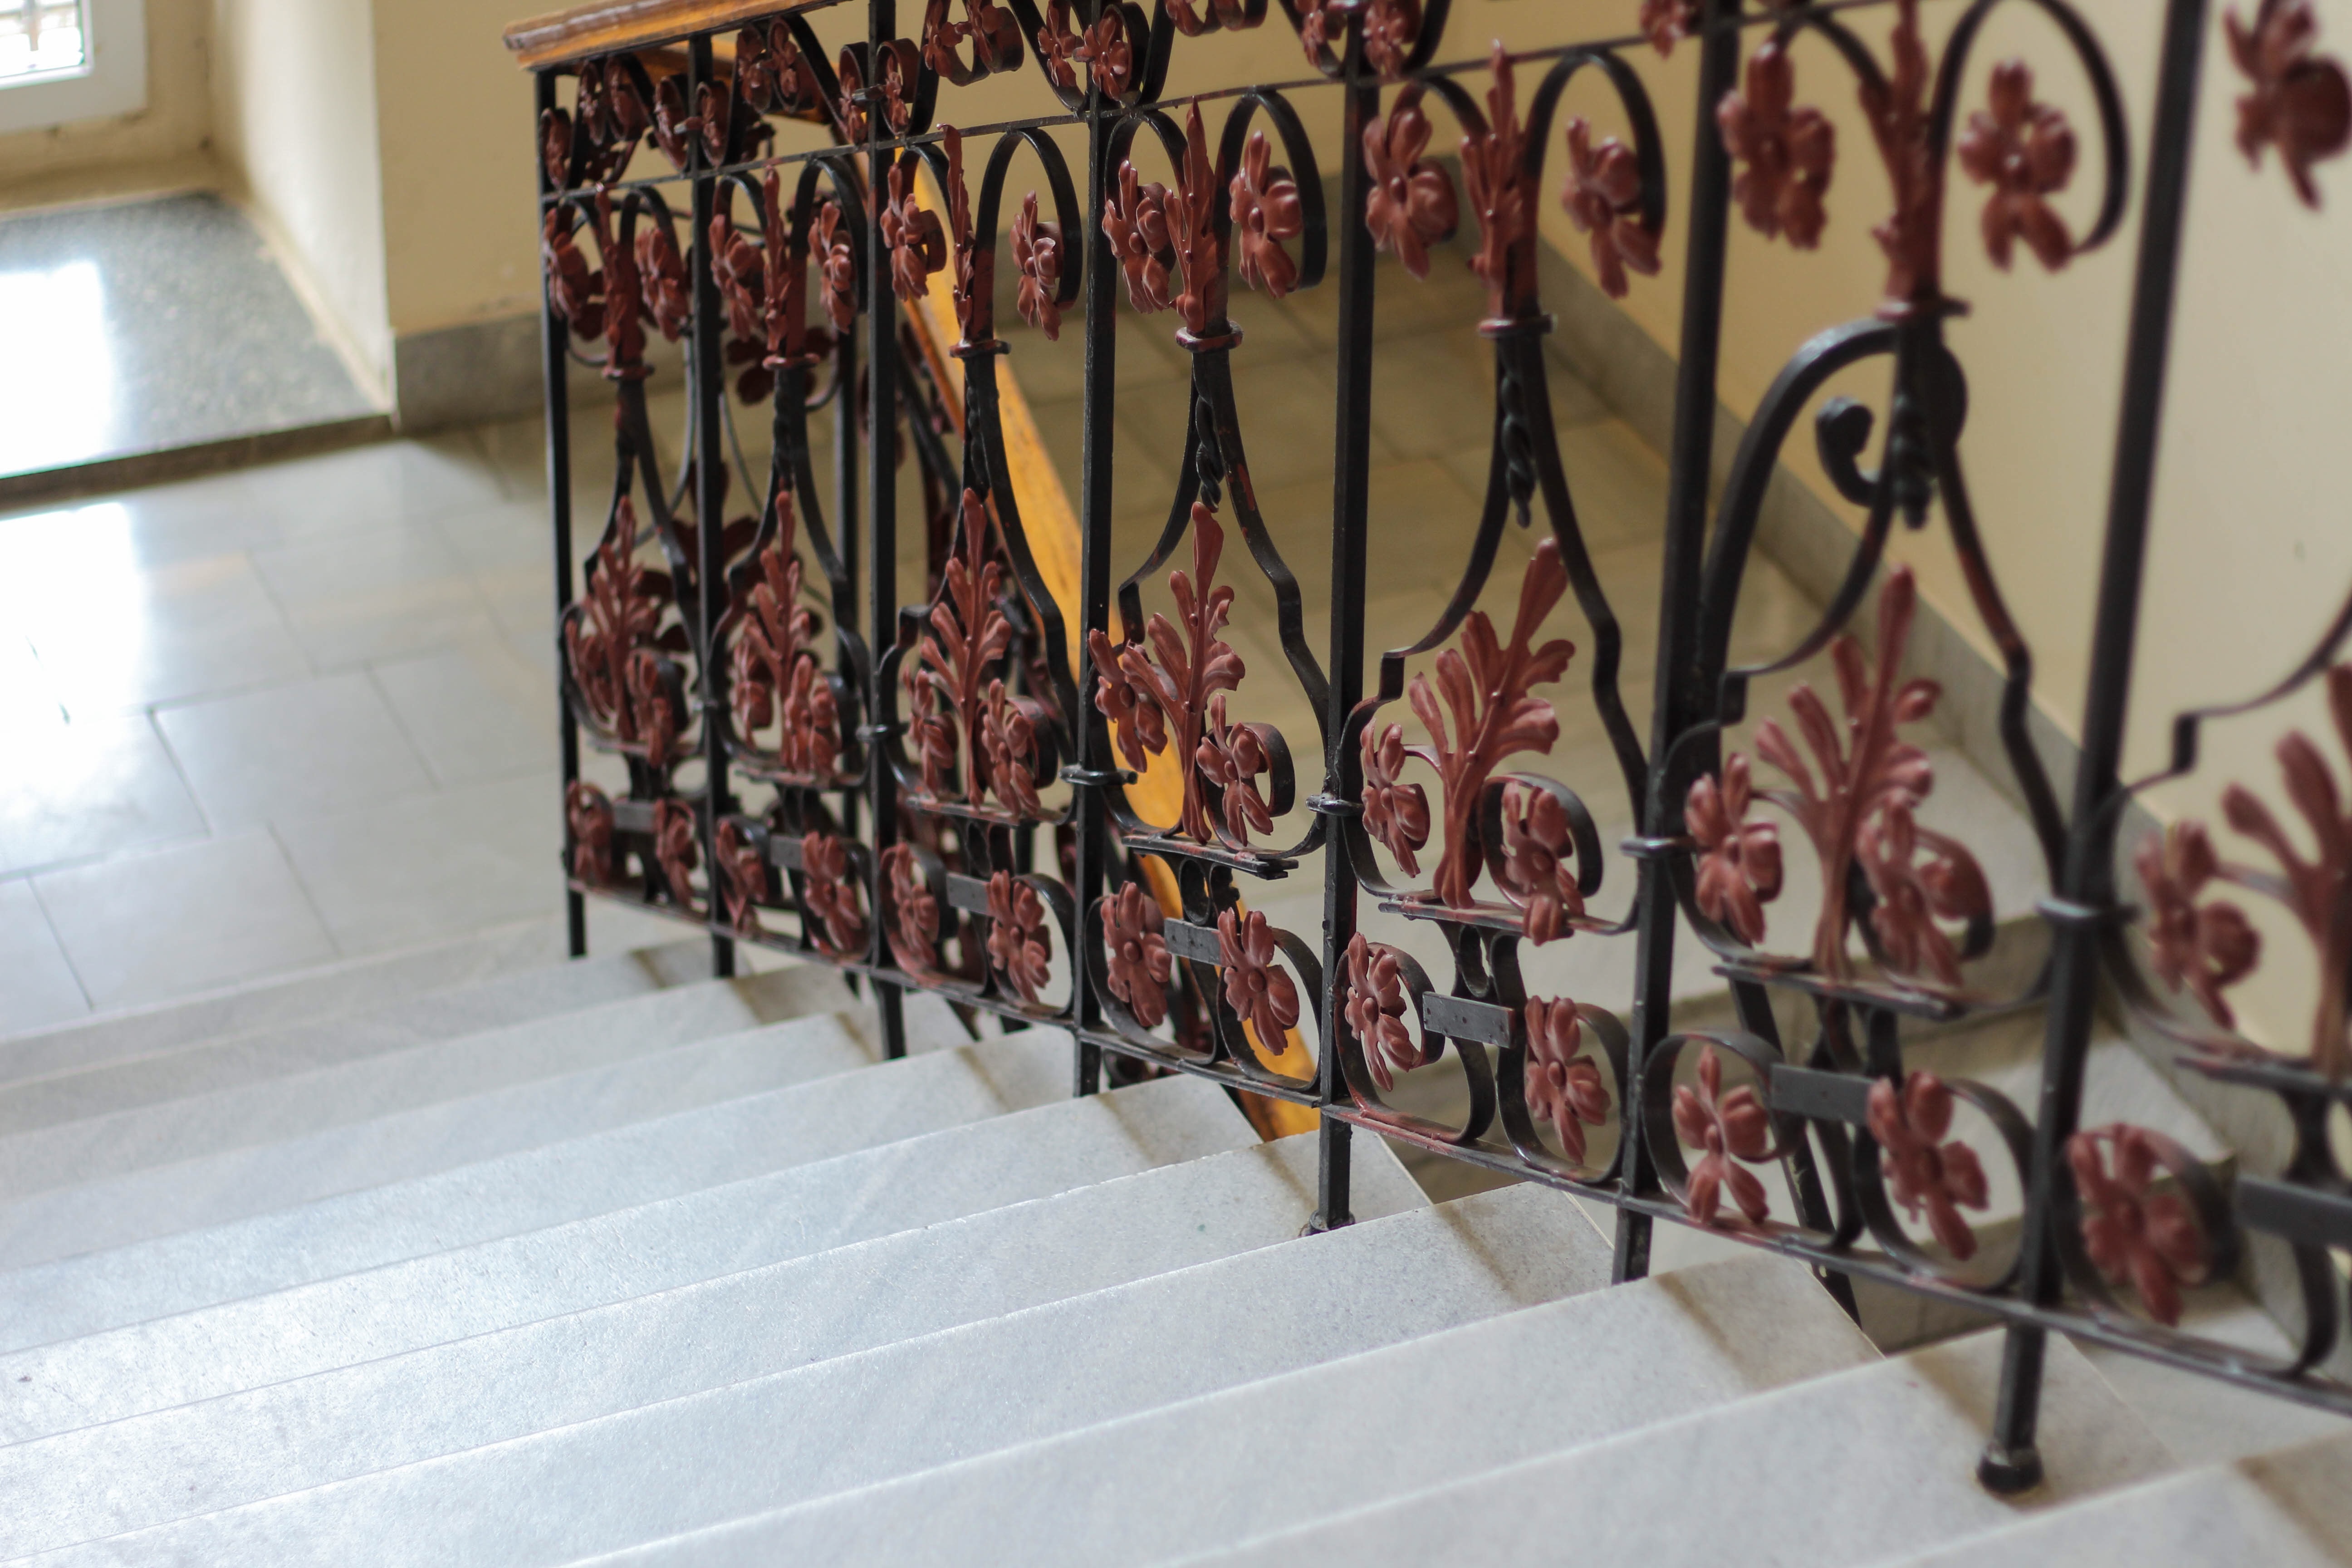
floor, room, interior design, handrail, stairs, flooring, baluster